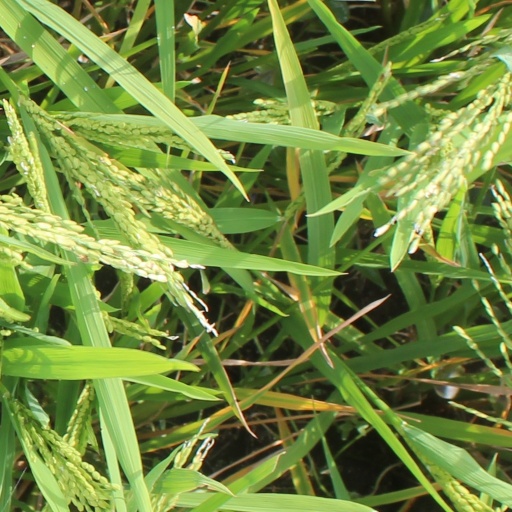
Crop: rice